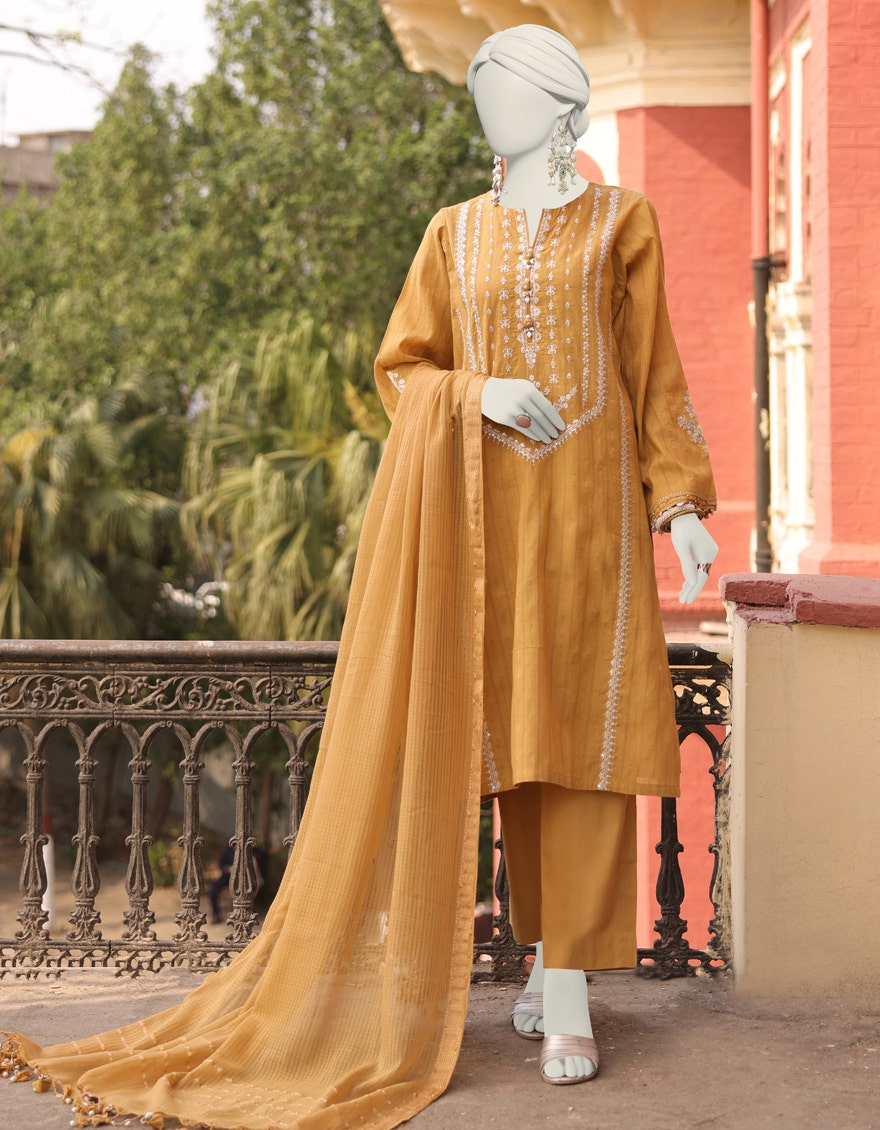
golden yellow embroidered salwar suit